Describe the emotion expressed in this image:  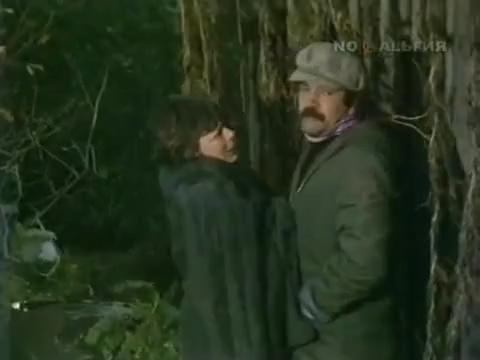
This person displays Pain, valence and arousal with low intensity.